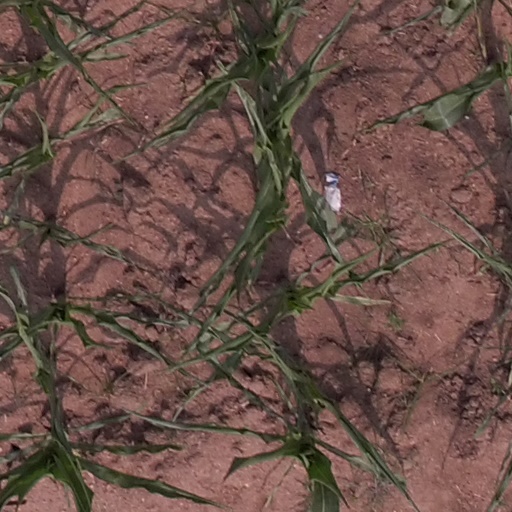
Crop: maize; corn